Black Origami

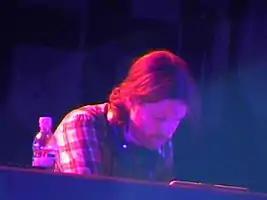
Some critics compared "Black Origami" to the 1990s work of Aphex Twin.

Journalist Ben Cardew found "Black Origami" akin to the 1990s works of Photek, Squarepusher, and Aphex Twin, where it takes "the rhythmic intensity of drum and bass and squeeze[s] and contort[s] it into fascinating new shapes." "Spin" also compared it to the 1990s music of Aphex Twin for its "determination to plumb the horizontal possibilities of dance music." While most of the tracks are very percussion-heavy, the album also occasionally veers into more ambient pieces like "Calcination". It also features several elements of witch house.